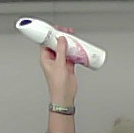
Product: rexona_spray